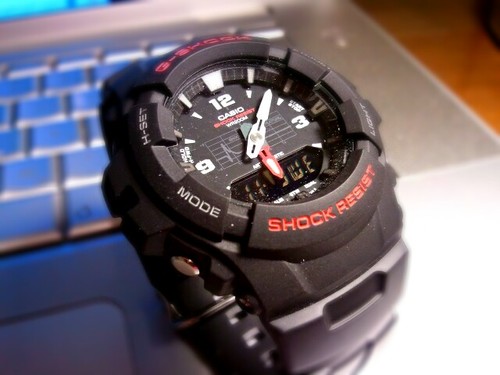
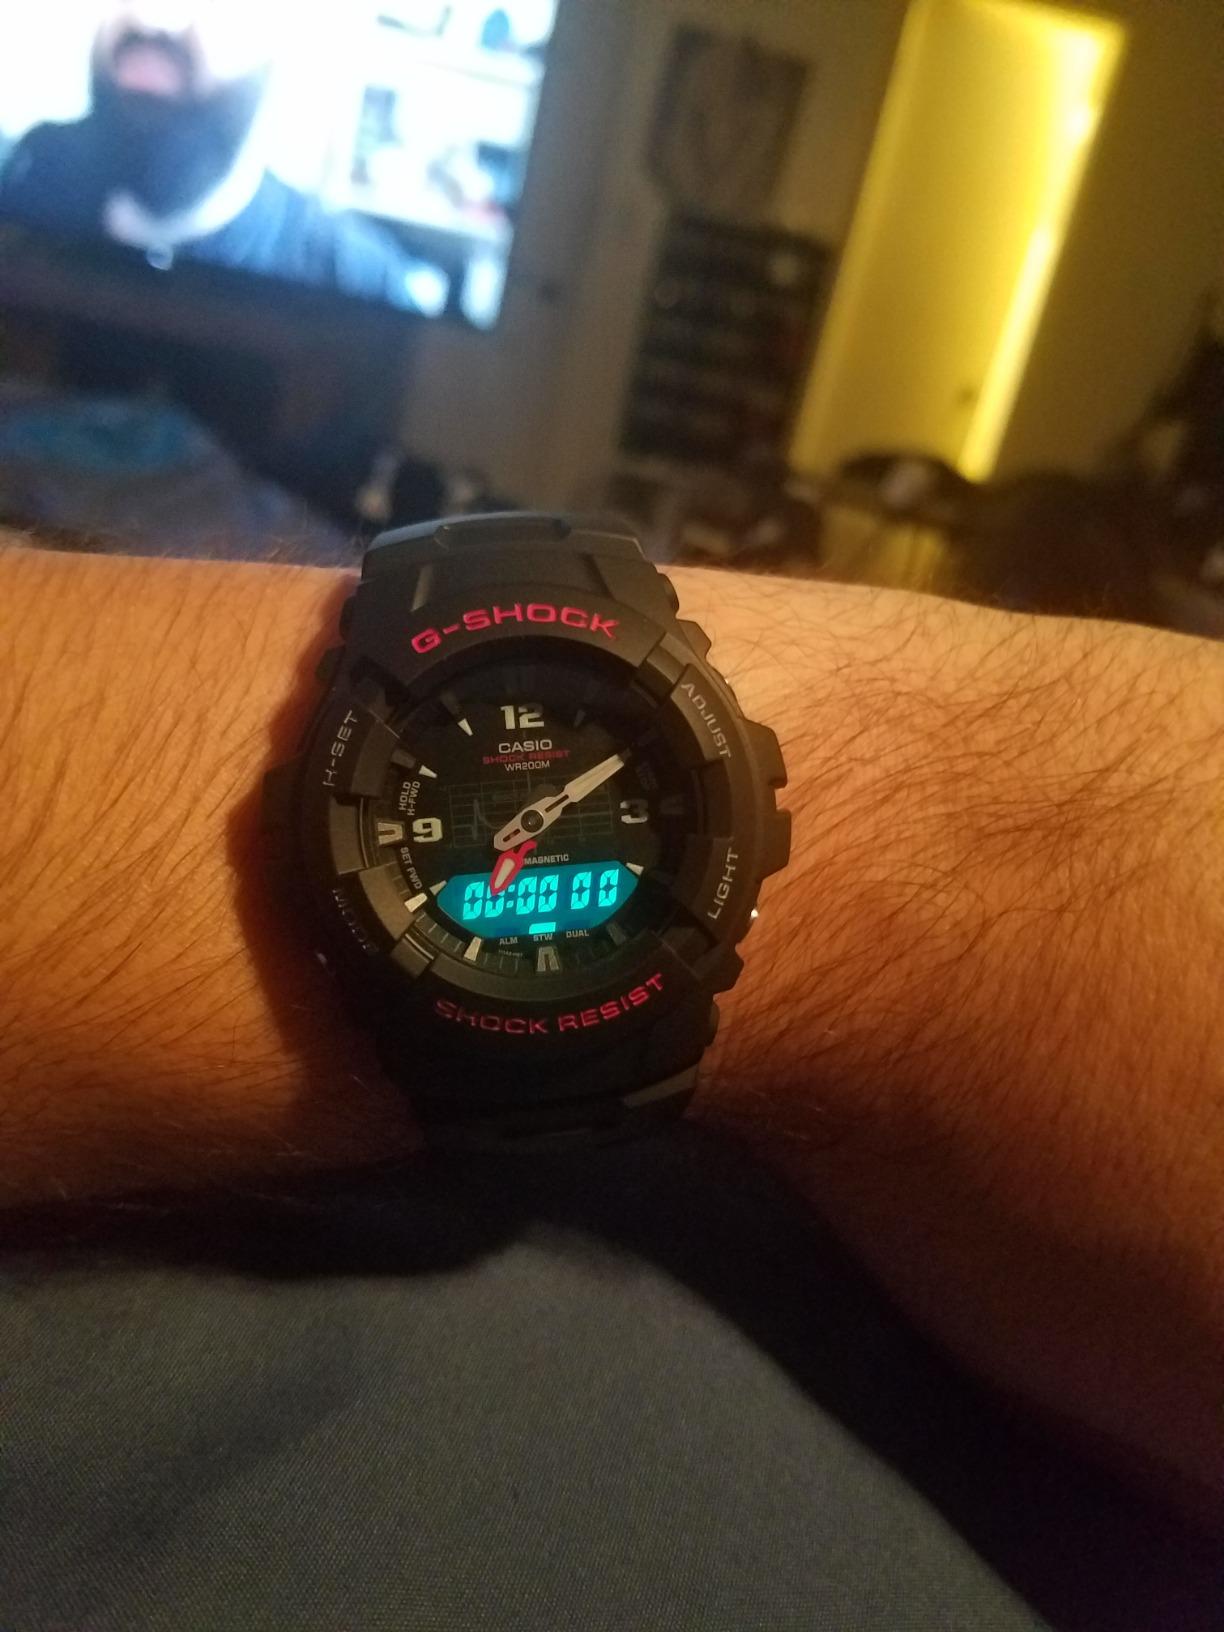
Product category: accessories_watch
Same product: yes